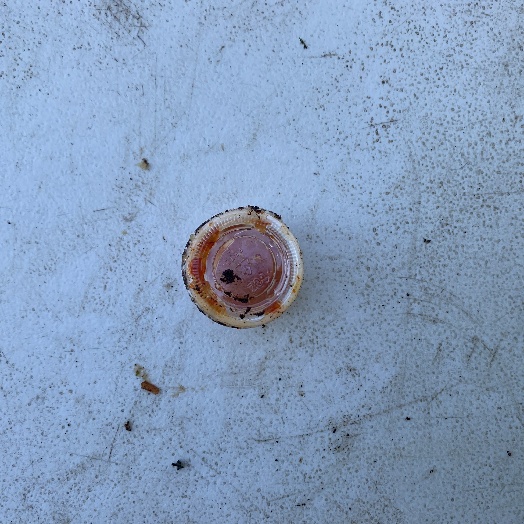
Label: Plastic